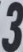
Number: 3